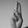
ASL letter: U